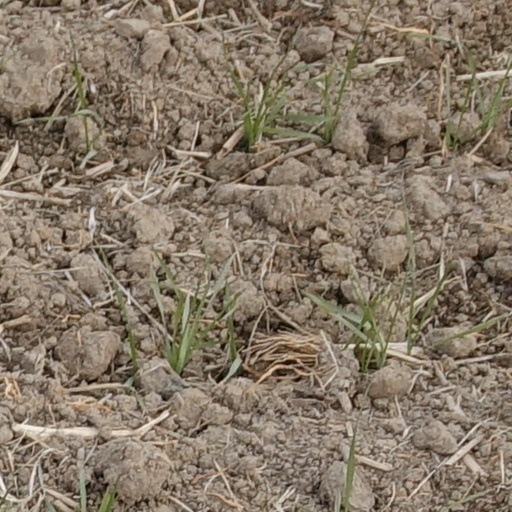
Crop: wheat